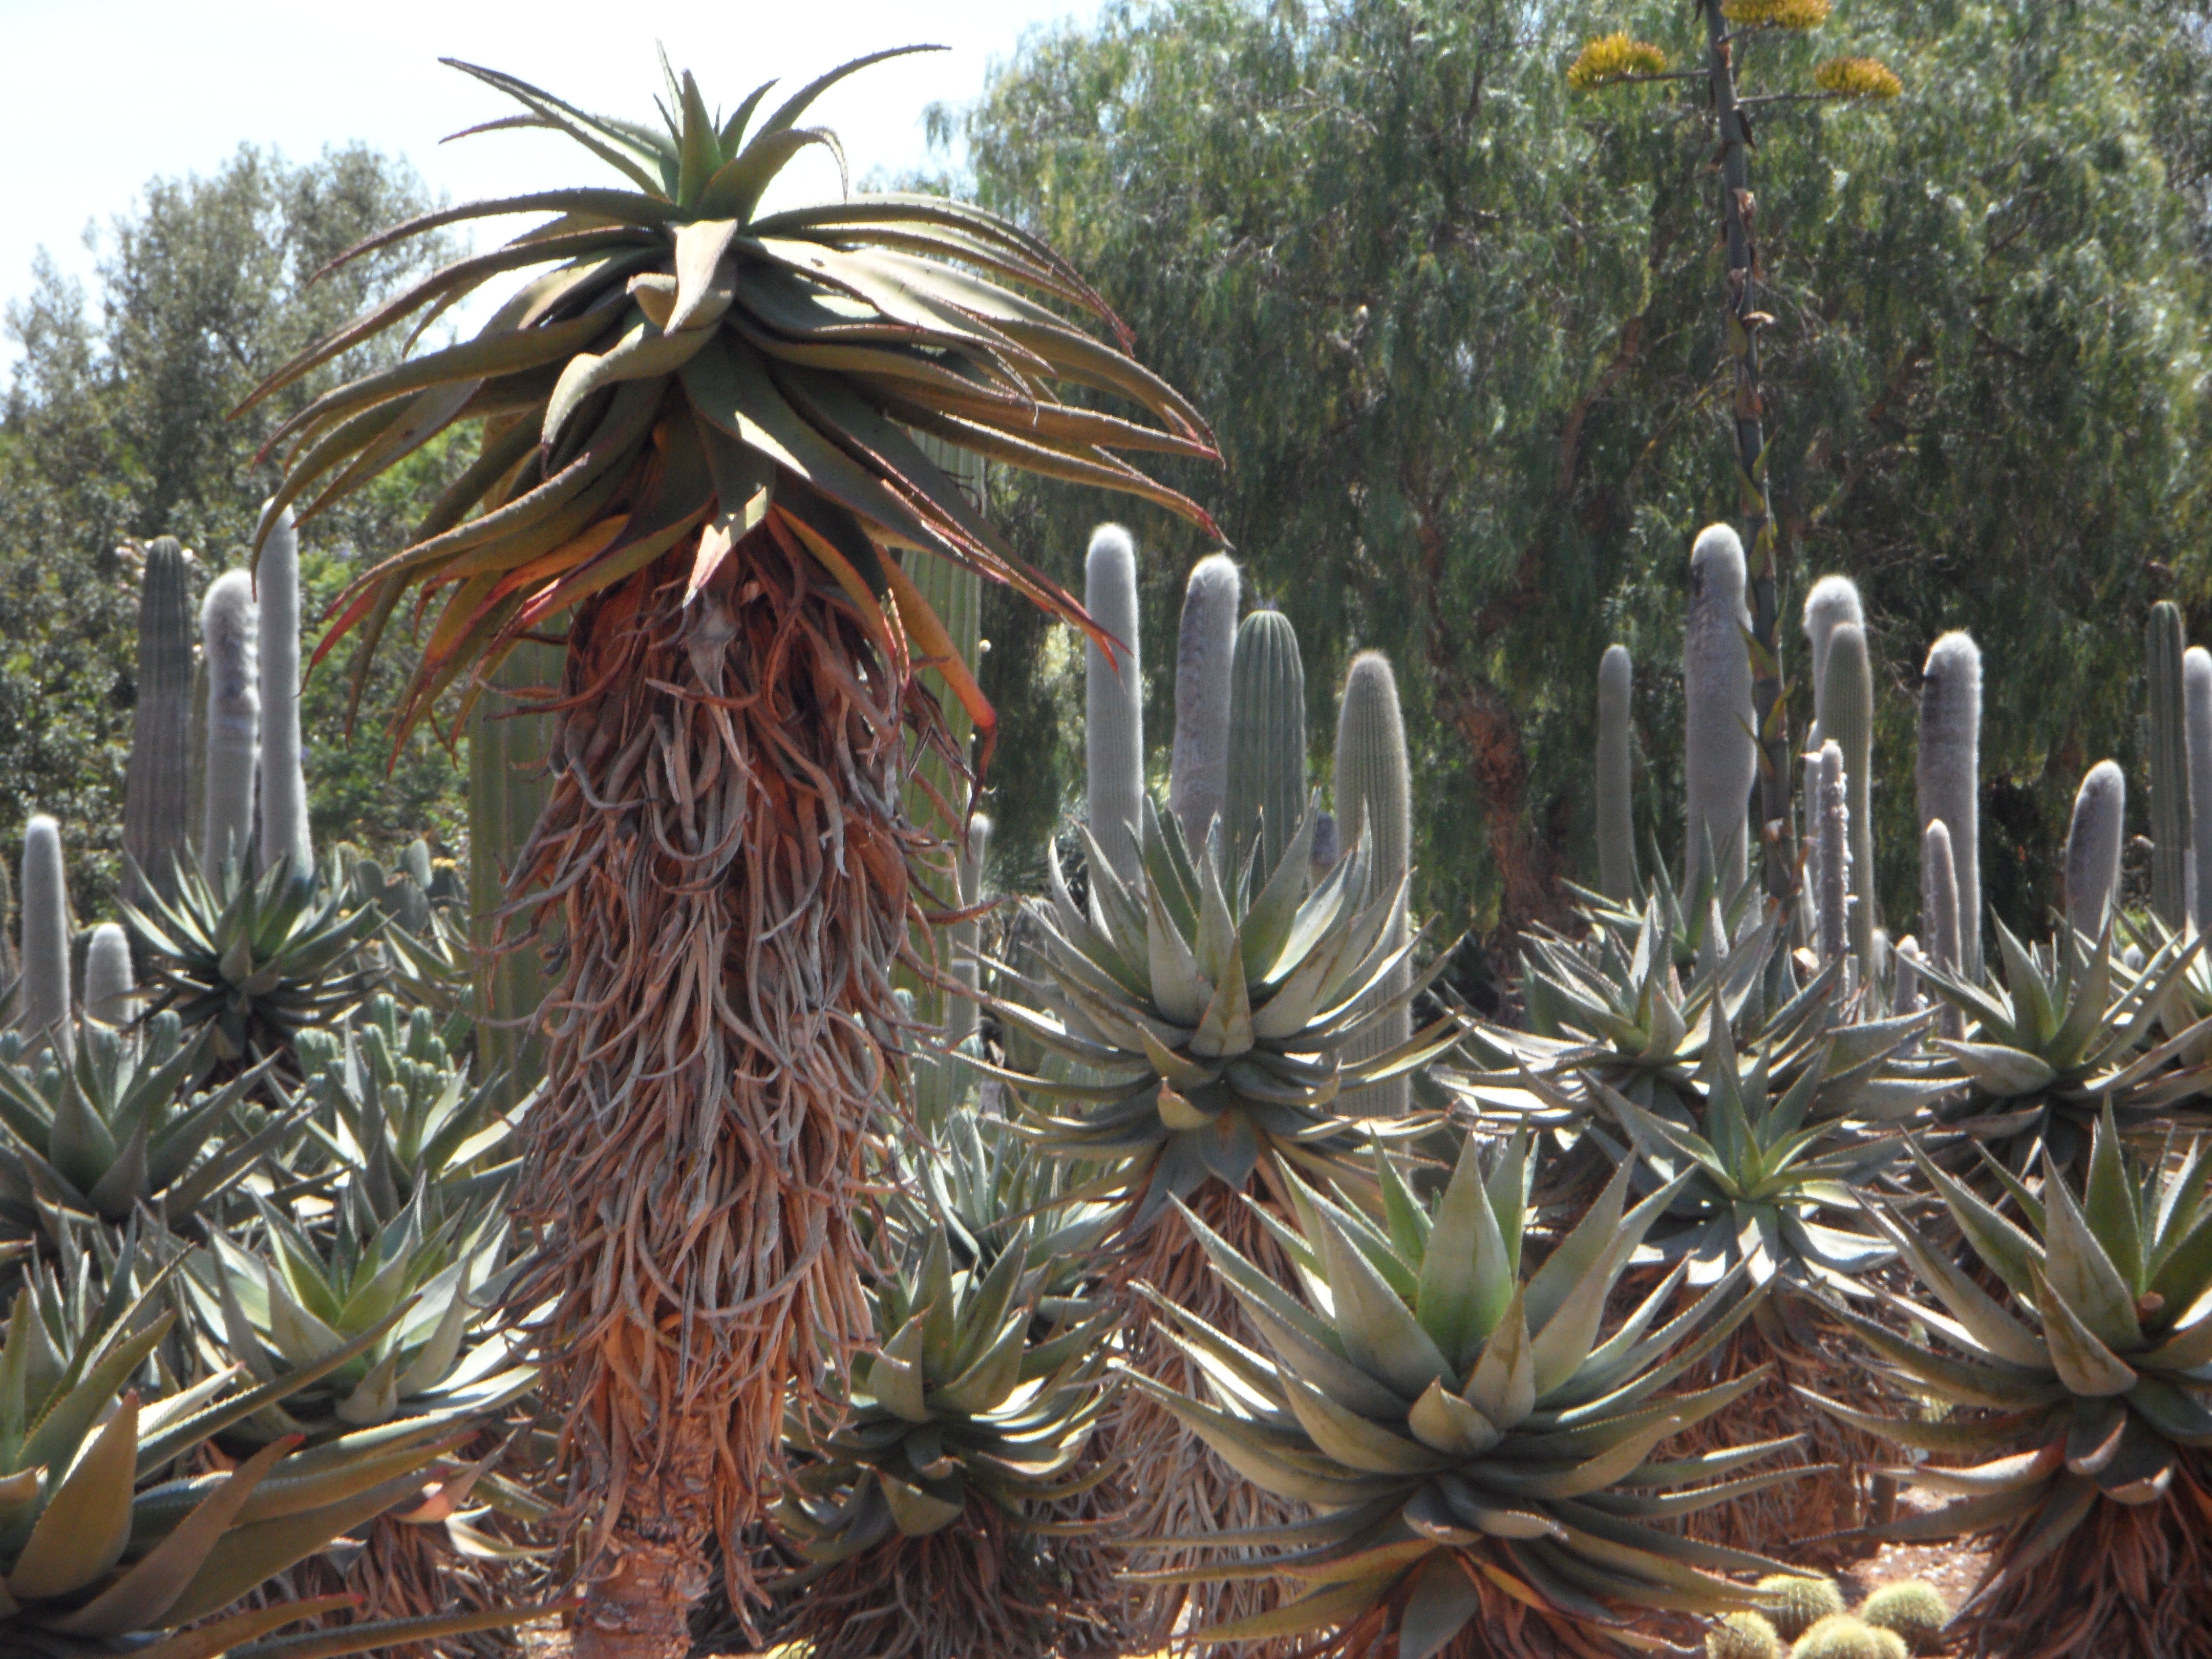
tree, cactus, plant, flower, produce, botany, flora, heat, hot, aloe, botanical garden, exotic, agave, flowering plant, exotics, land plant, arecales, agave azul, hedgehog cactus